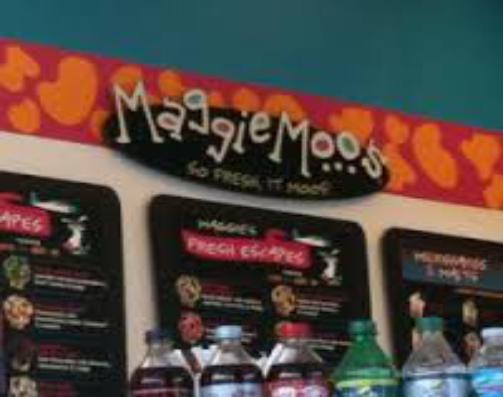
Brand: MaggieMoo's Ice Cream and Treatery
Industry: Food